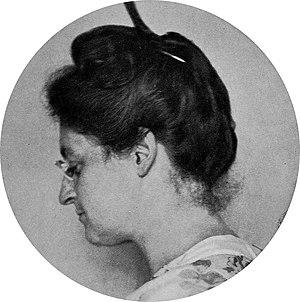
Alice Boughton est une photographe américaine reconnue pour ses photographies de nombreuses figures littéraires et théâtrales du XXe siècle. Elle a été membre du Alfred Stieglitz's Photo-Secession, un cercle de photographes dont les efforts artistiques ont contribue à faire de la photographie une forme d'art à part entière.